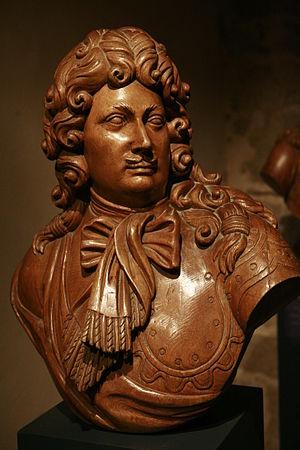
Yves Étienne Collet né à Brest le 1ᵉʳ mars 1761 et mort dans la même ville le 7 mai 1843 est un sculpteur français.